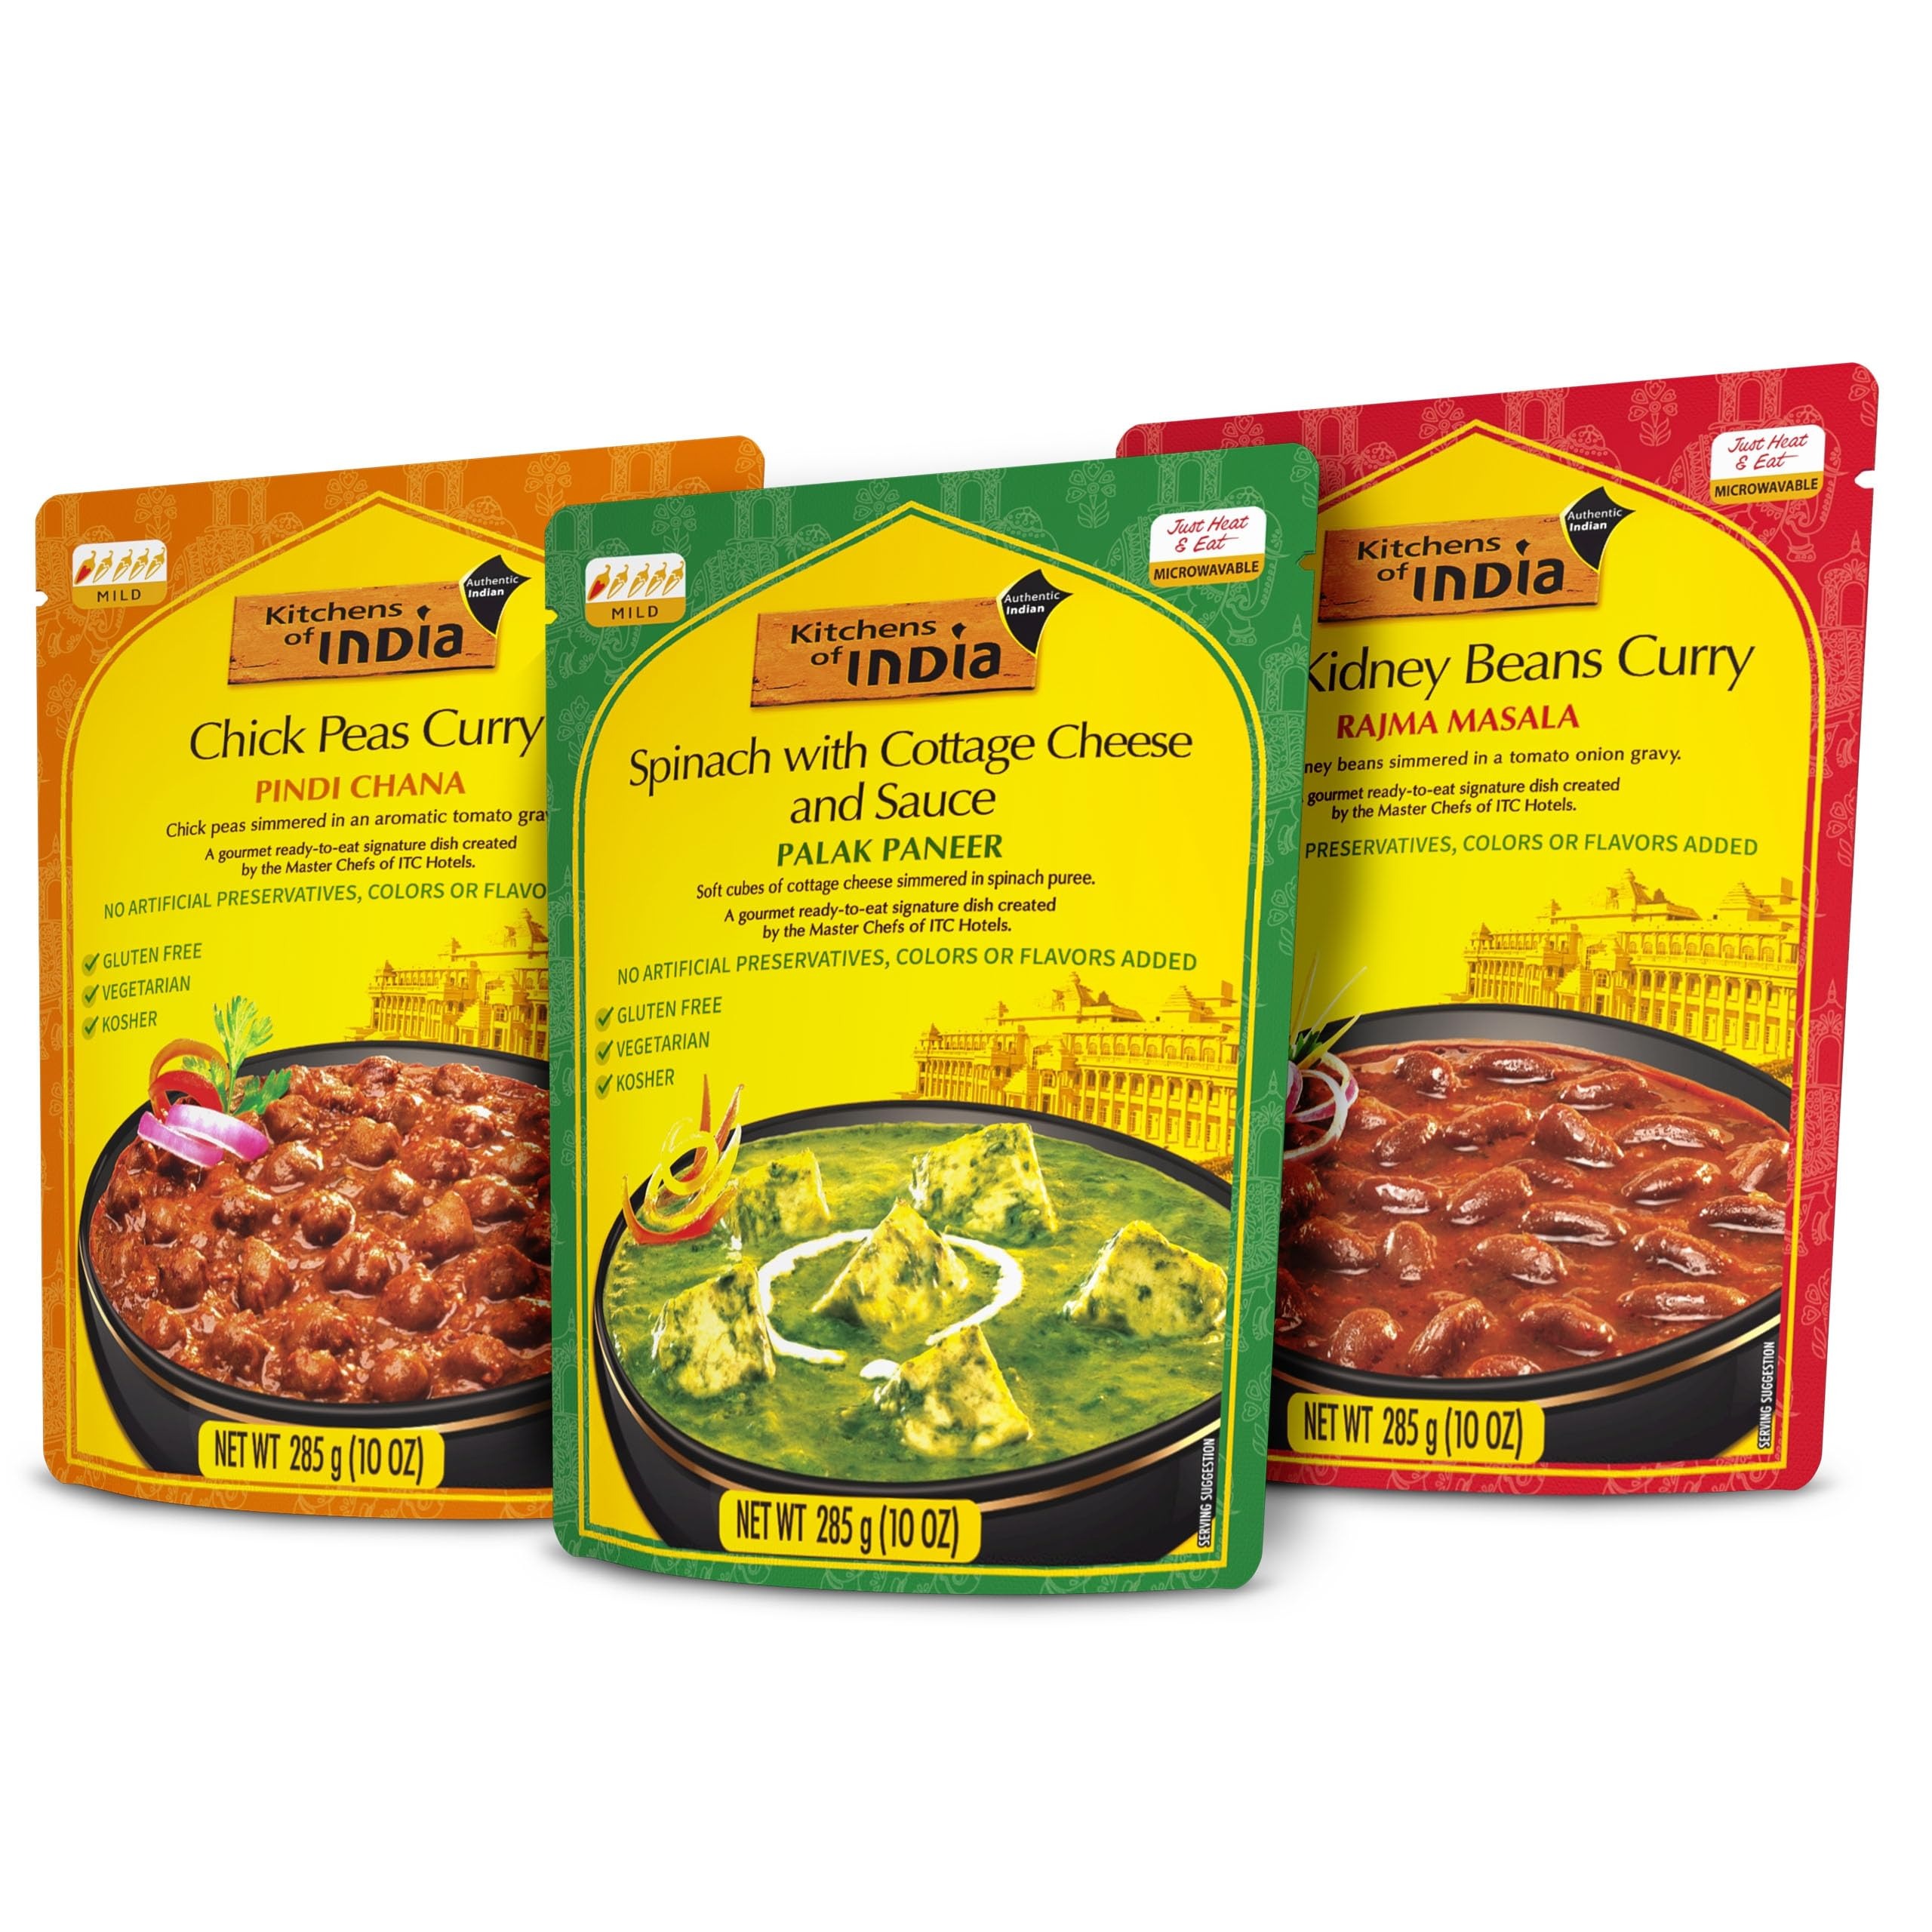
Item Name: Kitchens of India Ready To Eat Combo - Rajma Masala, Pindi Chana & Palak Paneer, 10 Ounces - Pack of 3, Authentic Vegetarian Indian Food, Gluten-Free
Bullet Point 1: KITCHENS OF INDIA VARIETY PACK: Savor a delicious plate of traditional Indian recipes with Kitchens of India ready-to-heat and eat combo pack of premium meal solutions with Rajma Masala, Pindi Chana and Palak Paneer.
Bullet Point 2: READY TO EAT MEAL: Your favorite top-selling Indian food bursting with flavors can be ready in a minute. Just heat the pack in the microwave for 1 minute or boil pack in water until hot.
Bullet Point 3: AUTHENTIC TASTE: Classic Indian dishes crafted by award-winning Master Chefs of the world-renowned ITC Hotel Restaurants, for an unmatched burst of flavors with locally sourced spices; authentic to the core.
Bullet Point 4: VEGETARIAN AND GLUTEN-FREE: Kitchens of India is easy to prepare meal in a minute, Indian food which is wholesome vegetarian, gluten-free, kosher meal
Bullet Point 5: NO ARTIFICIAL PRESERVATIVES: Indulge anytime, anywhere, in these authentic ready-to-eat Indian meal solution ready in a minute, packaged in a convenient, easy to prepare, ‘keep-fresh’ packaging with no added preservatives, artiﬁcial colors, or ﬂavors.
Bullet Point 6: ITC MASTER CHEFS: Kitchens of India Ready To Eat meals are created by the Master Chefs of award-winning restaurants of ITC Hotels, using robust, authentic, locally sourced ingredients for a comforting food experience from classic Indian recipes rooted in tradition and heritage.
Bullet Point 7: SUSTAINABLE: ITC is a Global leader in sustainability and social responsibility; it has been water, carbon, and solid waste recycling positive for over 15 years and makes products that positively impact the community and the planet.
Product Description: <P>Craving for your favorite Indian food but don't have the time or energy to cook? No worries. Whip up a delicious Indian meal with the Kitchens of India ready-to-eat combo pack.</P> <P>This combo pack contains an assortment of 3 ready-to-eat meal solutions. Kitchens of India Rajma Masala, a classic red kidney beans curry, rich in plant-based proteins, simmered in a delicately spiced gravy of tomatoes and onions. Kitchens of India Pindi Chana, a protein-packed plant-based dish with chick peas simmered in an aromatic tomato gravy creating a wholesome North Indian street food. And Kitchens of India Palak Paneer with creamy cubes of Paneer cheese cooked in a delightfully spiced gravy of spinach and bold seasonings.</P> <P>Either microwave the pouch for 1 minute per instructions or boil the sealed pouch in water for 5 minutes and voila! It's ready.</P> <P>Kitchens of India ready-to-eat meals are perfect for a quick dinner or a lavish indulgence in the comfort of your home. It is the authentic taste of India & a must-have on your grocery list and in your pantry. Pair them with Indian flatbreads or a bowl of rice to enjoy!</P>
Value: 30.1592
Unit: Ounce

Price: 14.98